2005 NFL season

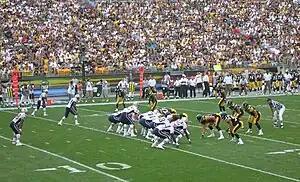
Defending champions the New England Patriots at the eventual Super Bowl winners the Pittsburgh Steelers, September 25

This was the eighth and final year under the league's broadcast contracts with ABC, CBS, Fox, and ESPN to televise "Monday Night Football", the AFC package, the NFC package, and "Sunday Night Football", respectively.